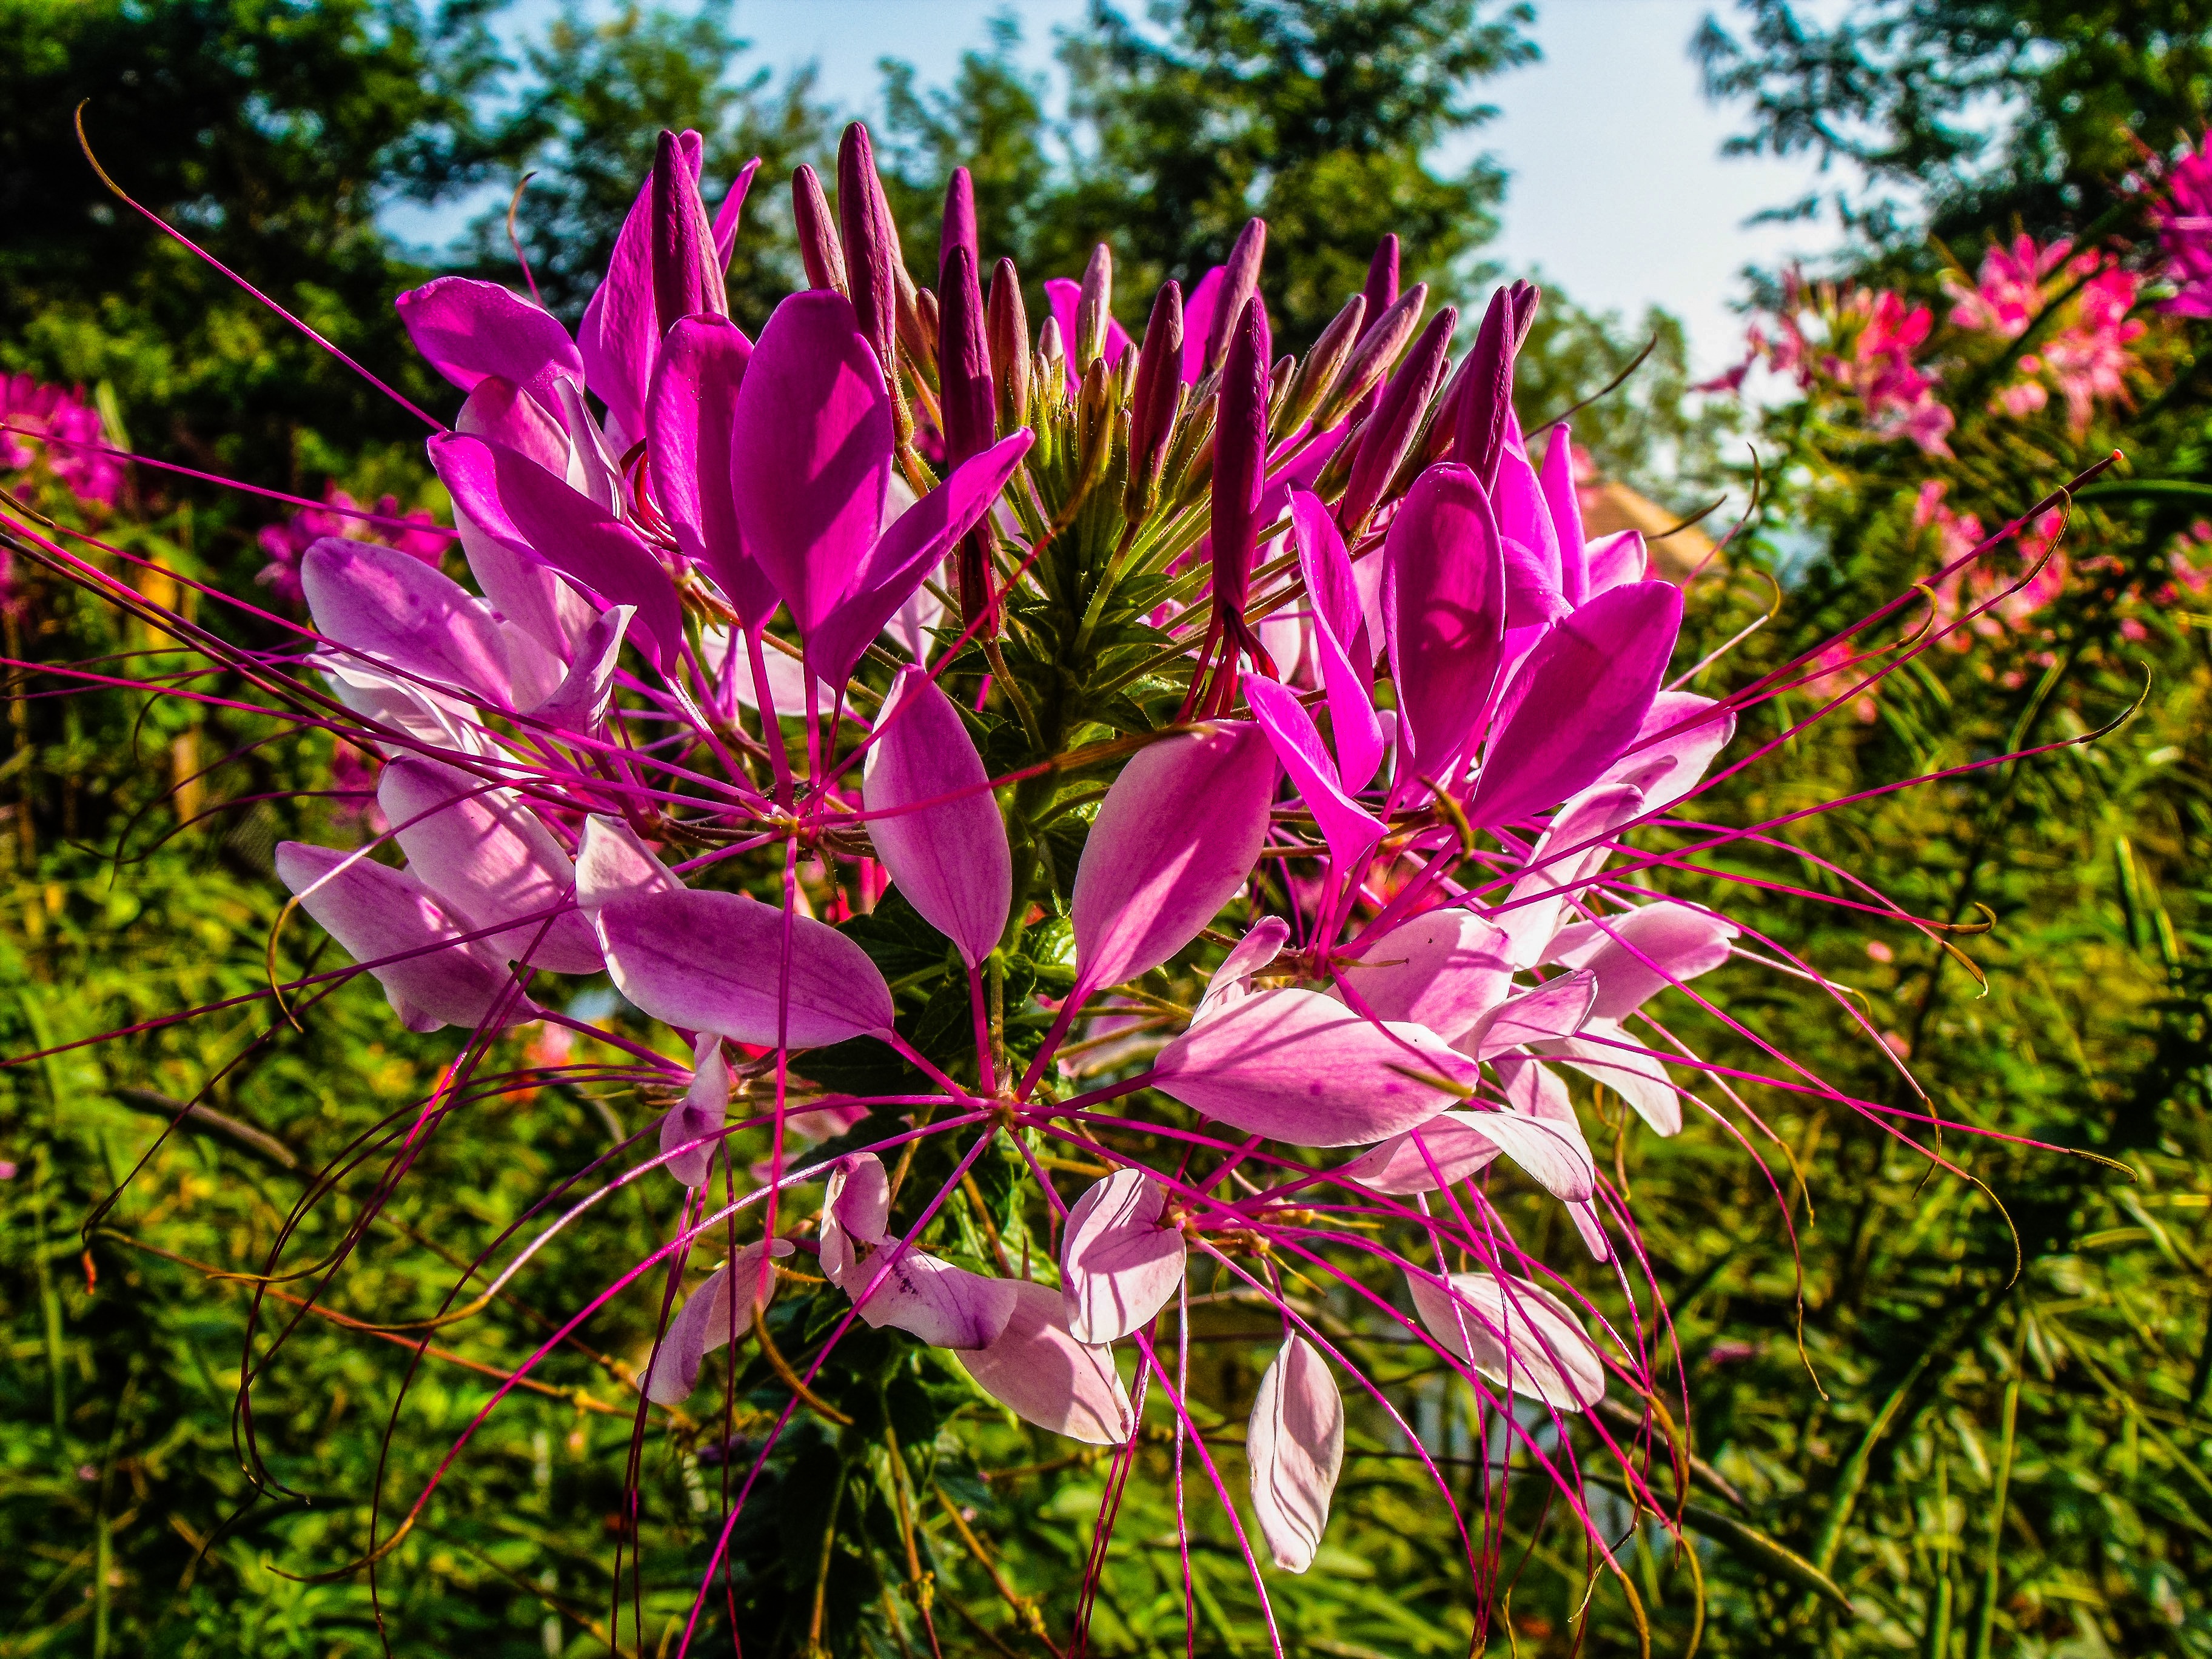
tree, nature, branch, blossom, plant, meadow, leaf, flower, bloom, produce, botany, garden, pink, flora, wildflower, shrub, tentacles, stamens, spider flower, flowering plant, cleome spinosa, spider plant, standing out, cleomaceae, spider like, protruding stamens, woody plant, land plant, c pungens willd